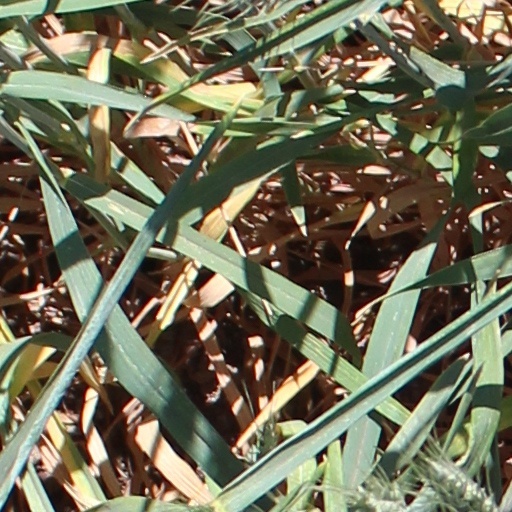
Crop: wheat